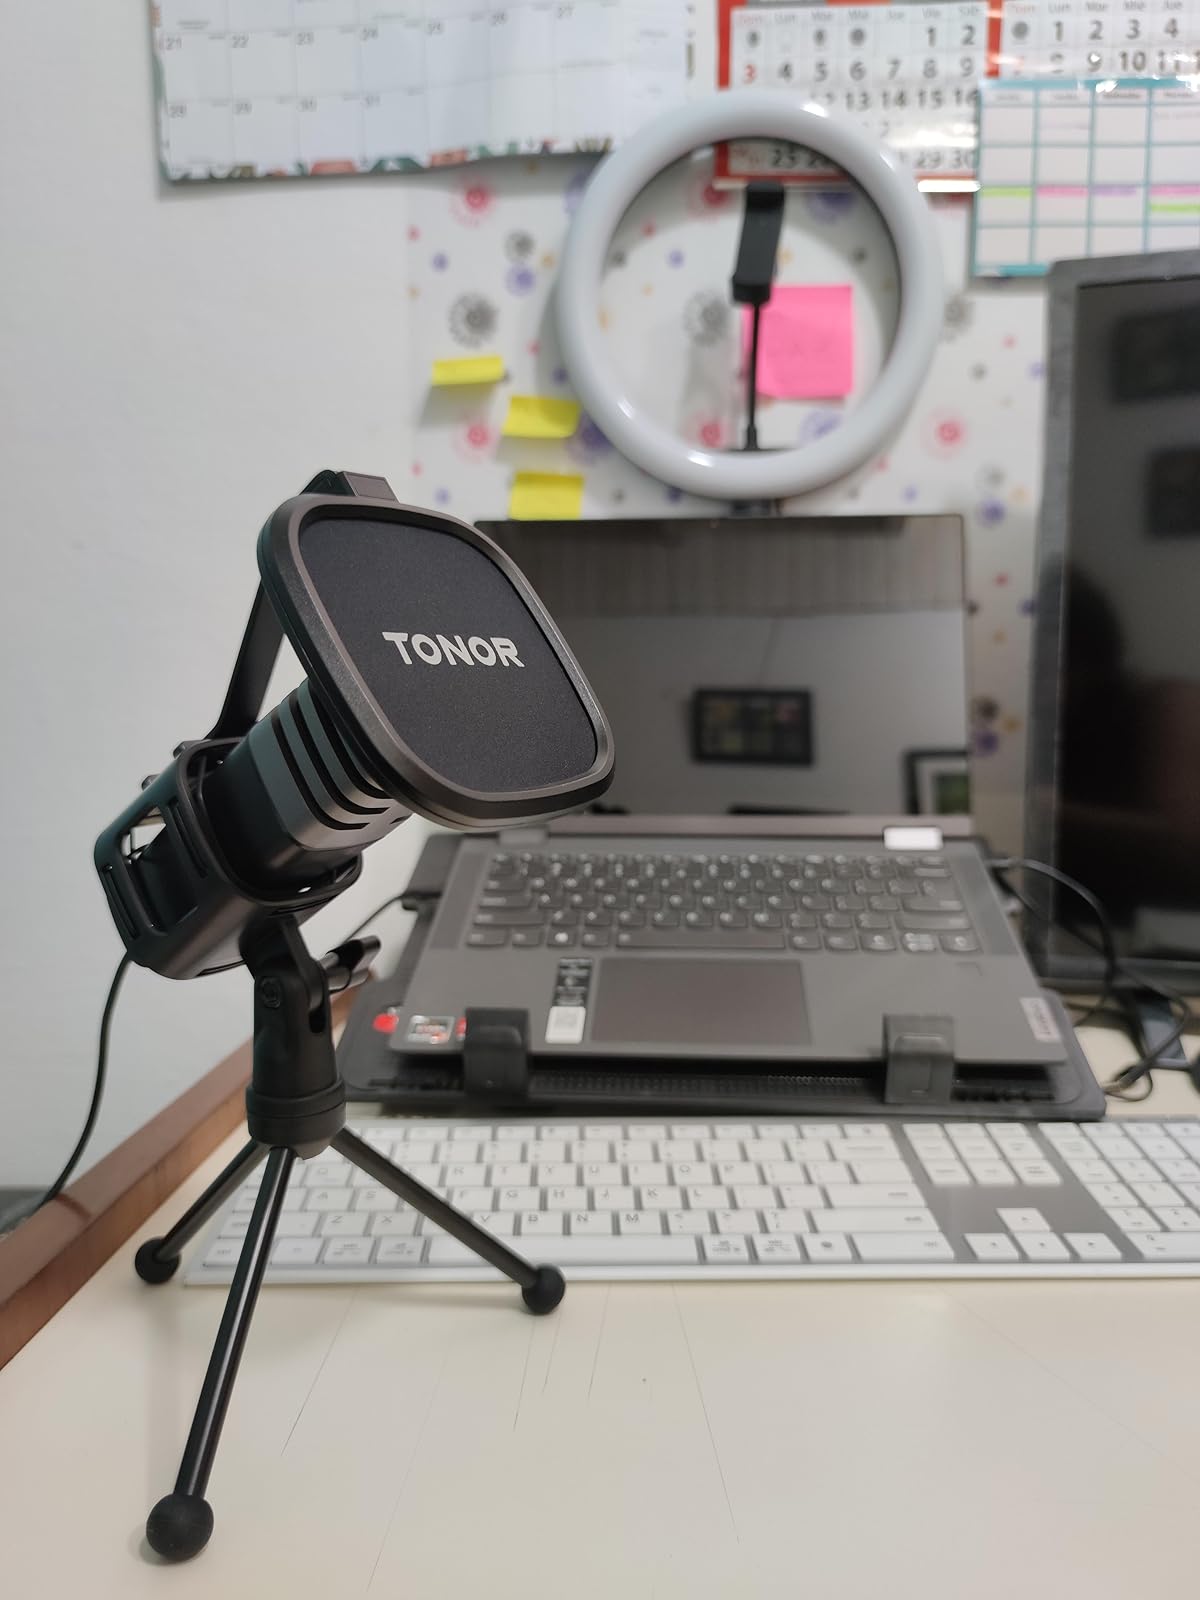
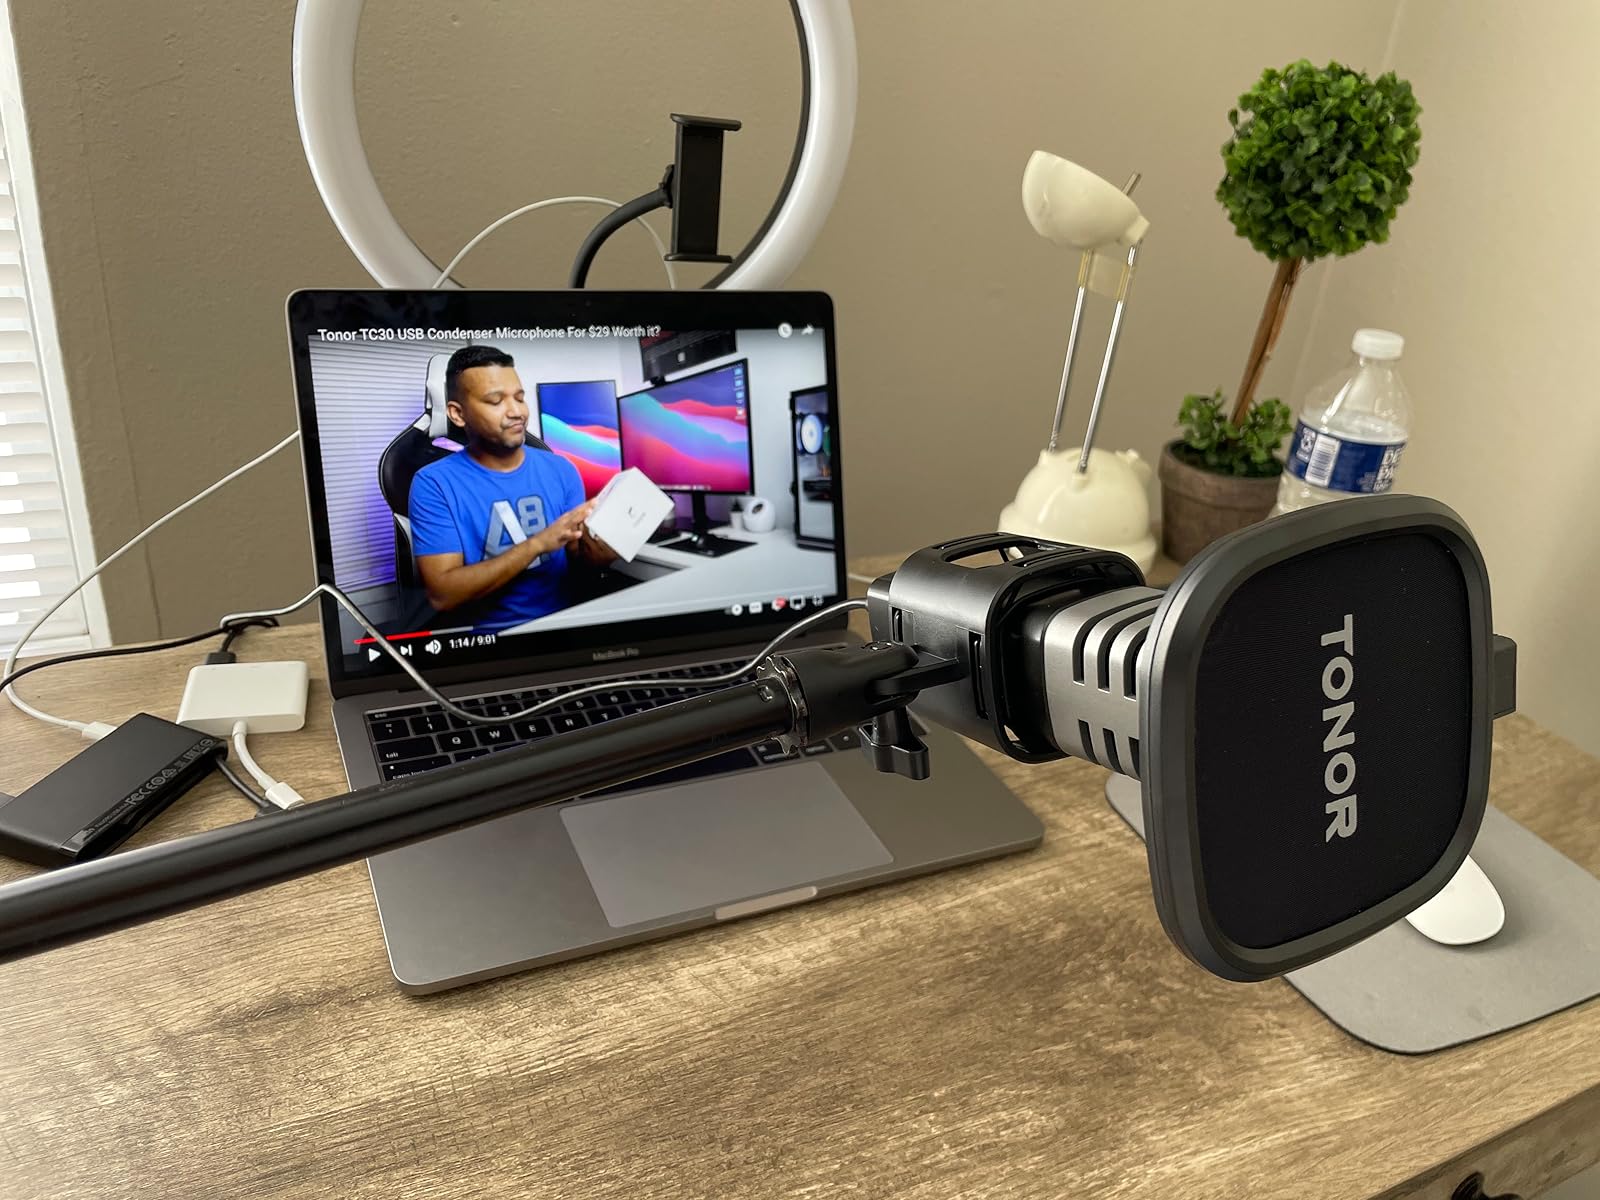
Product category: microphone
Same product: yes